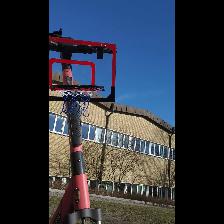
Label: NonHuman